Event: Nepal Earthquake
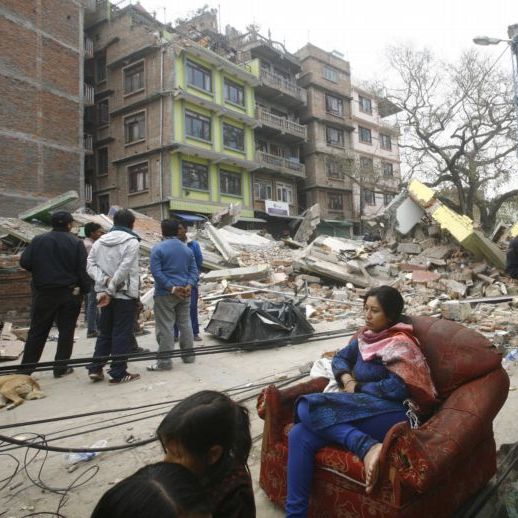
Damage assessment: damage